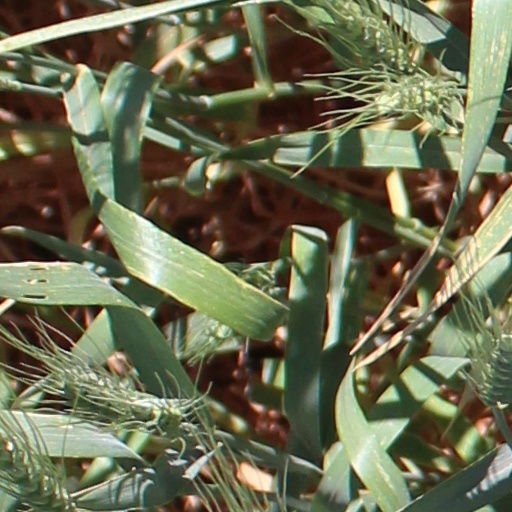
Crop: wheat